Utamaro's pictures of abalone divers

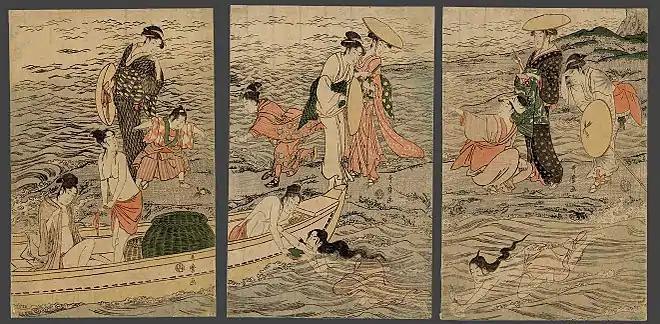
"Awabi-tori", Utamaro, colour woodblock print on handmade "washi" paper, ,

Ukiyo-e art flourished in Japan during the Edo period from the 17th to 19th centuries, and took as its primary subjects courtesans, kabuki actors, and others associated with the "floating world" lifestyle of the pleasure districts. Alongside paintings, mass-produced woodblock prints were a major form of the genre. In the mid-18th century full-colour ' prints became common, printed using a large number of woodblocks, one for each colour. A prominent genre was ' ("pictures of beauties"), which depicted most often courtesans and geisha at leisure, and promoted the entertainments of the pleasure districts.